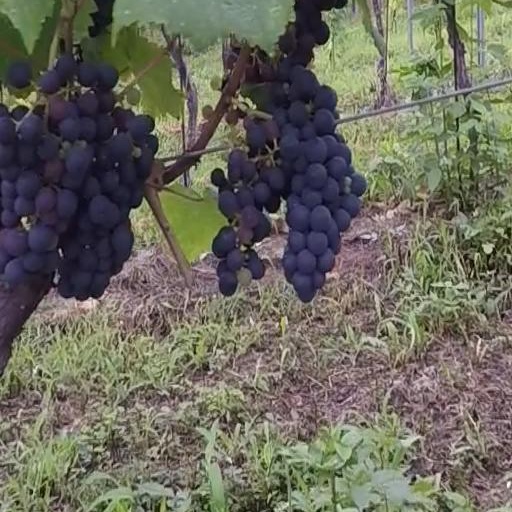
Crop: grape